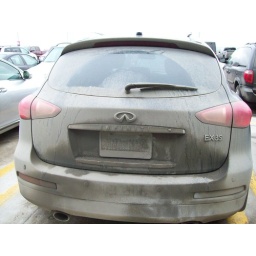
A good strategy to avoid the ubiquitous red light cameras around Toronto. Many cars look like this, including mine.